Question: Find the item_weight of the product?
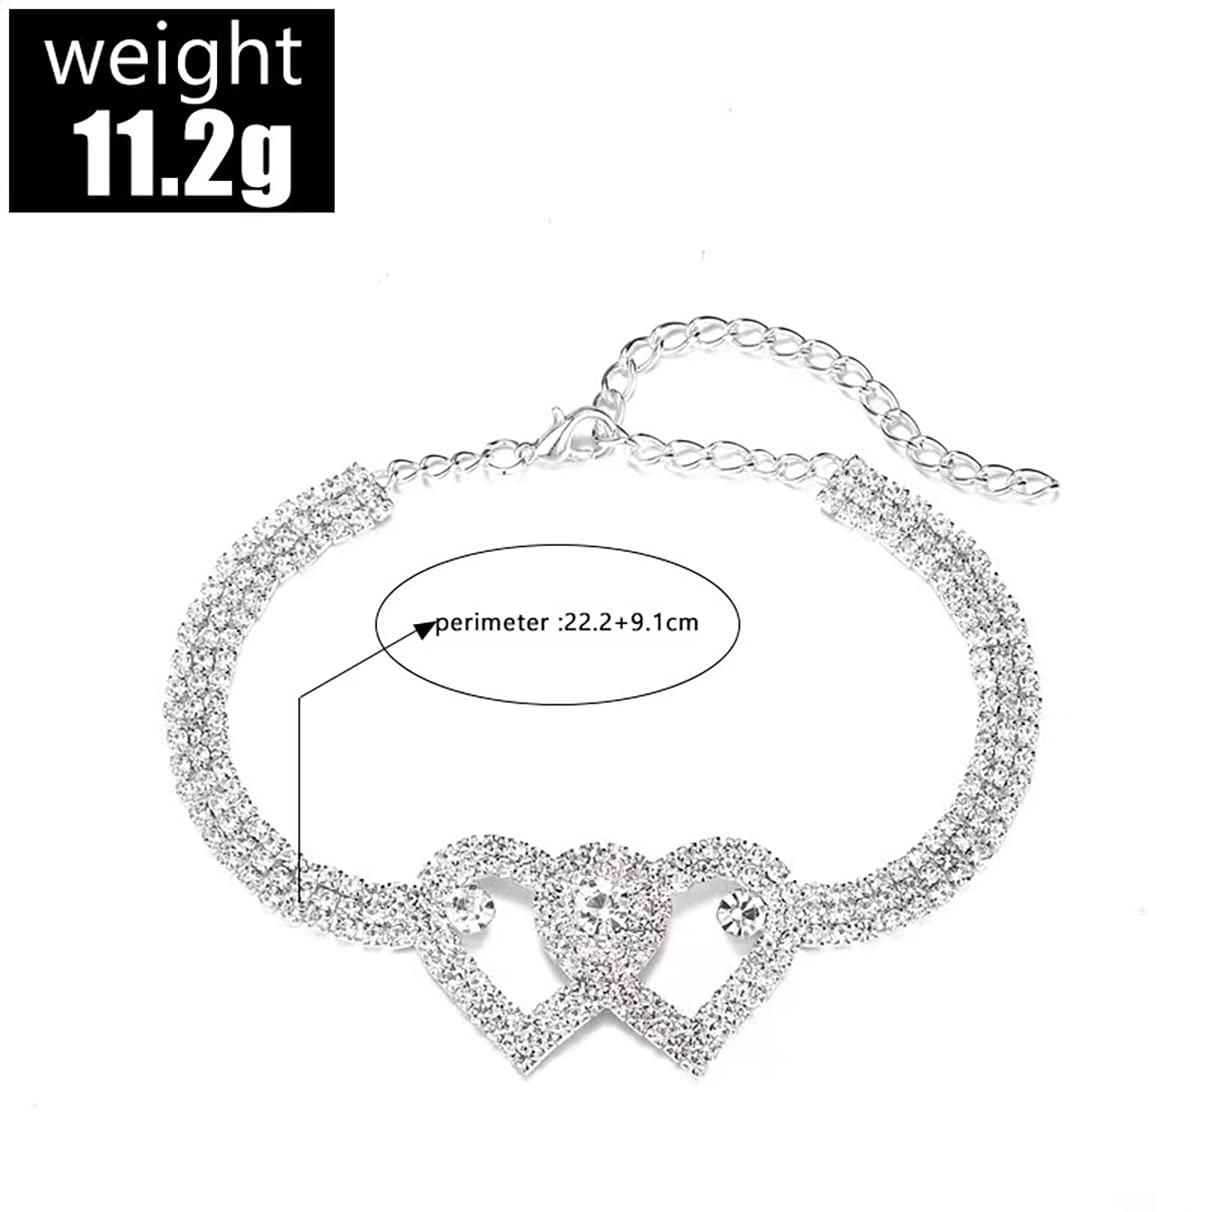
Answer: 11.2 gram